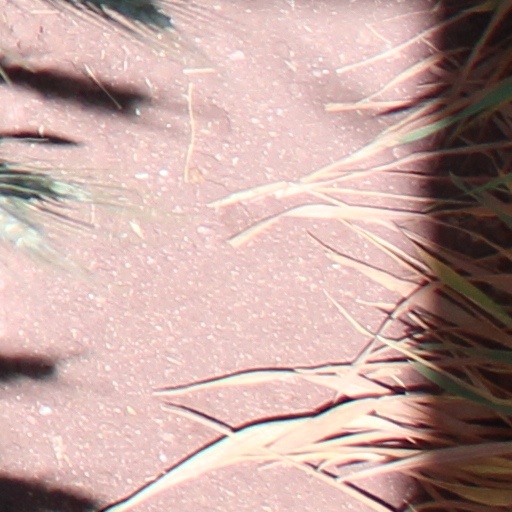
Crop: wheat